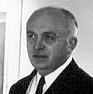
Age: 68